River Dart

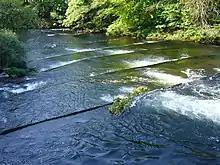
The River Dart showing the lower part of the fish ladder near Buckfastleigh

A passenger ferry operates across the river from the village of Dittisham to a point adjacent to the Greenway Estate. Formerly the home of the crime writer Agatha Christie, this has views across the river, and the house and gardens are now owned by the National Trust and are open to the public.